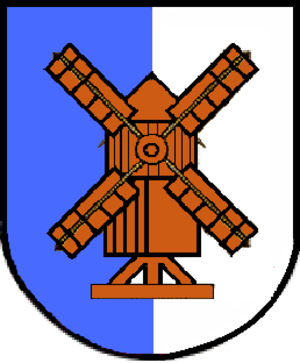
Lumpzig est une commune allemande de l'arrondissement du Pays-d'Altenbourg en Thuringe. Elle fait partie de la Communauté d'administration du pays d'Altenbourg.